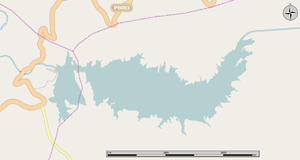
Le barrage Hassan II est un barrage aménagé sur l'oued Za, dans la région de L'Oriental, au Maroc. Il est situé à 54 km en amont de la ville Taourirt.